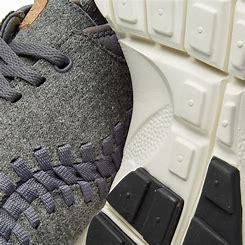
Brand: Nike
Model: Air Footscape Woven Chukka